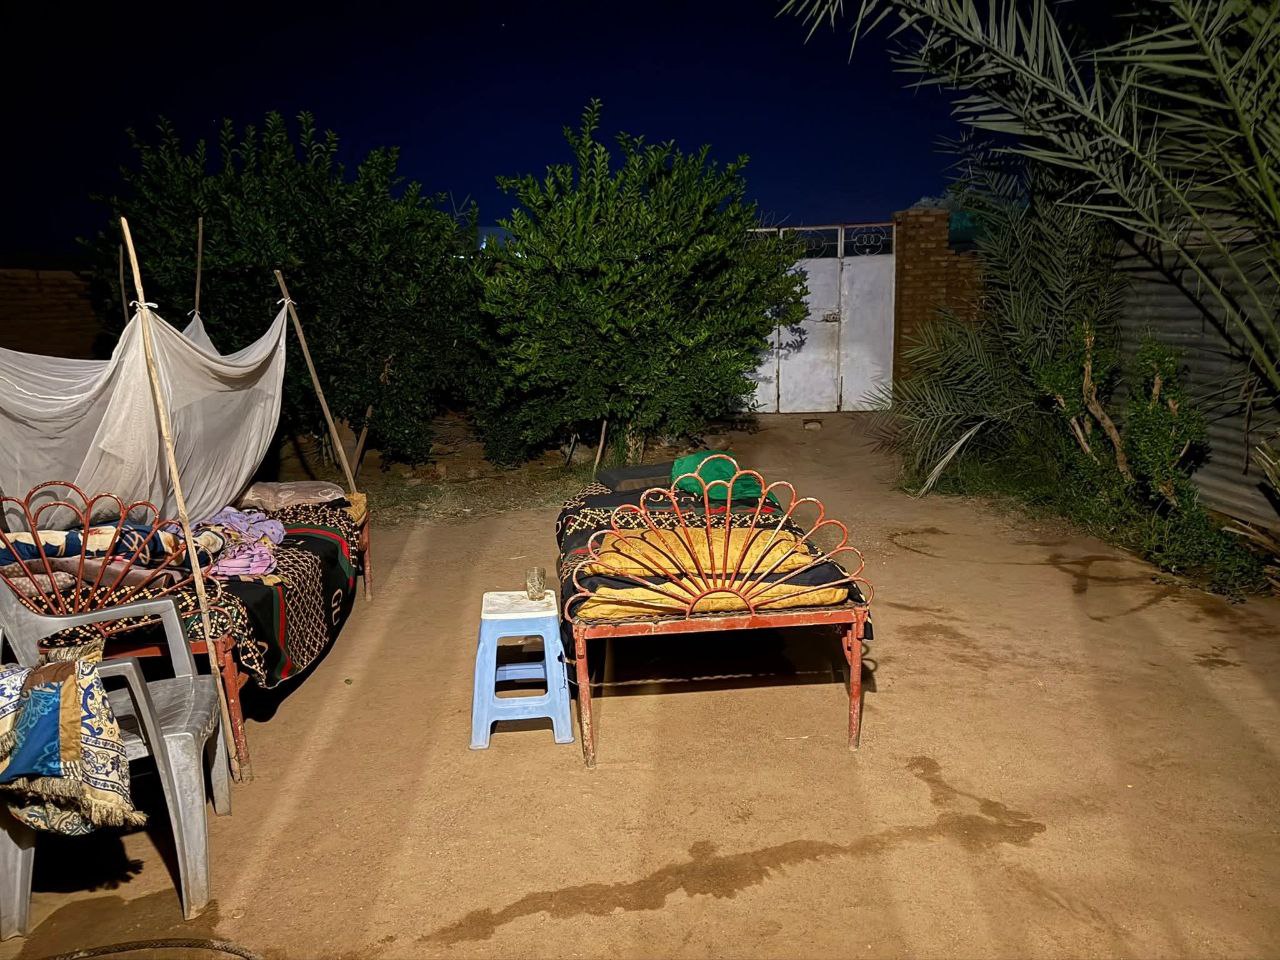
الوصف بالفصحى: فناء منزل يحتوي على أسرة حديدية وطاولة وكرسي بلاستيكي وأحد الأسرة مغطى بشبكة واقية من البعوض
الوصف بالعامية السودانية: حوش فيهو سراير حديد وطربيزة وكرسي بلاستيك وسرير فيهو ناموسية
التصنيف: Urban & City Life